Massachusetts House of Representatives' 35th Middlesex district

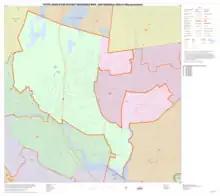
Map of Massachusetts House of Representatives' 35th Middlesex district, based on the 2010 United States census.

Massachusetts House of Representatives' 35th Middlesex district in the United States is one of 160 legislative districts included in the lower house of the Massachusetts General Court. It covers parts of the cities of Malden and Medford in Middlesex County. Since 2003, Paul Donato of the Democratic Party has represented the district. Candidates running for this district seat in the 2020 Massachusetts general election include Nichole Mossalam.